Spain

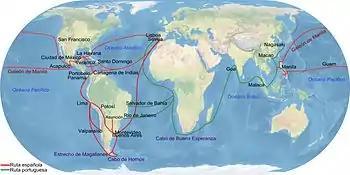
Main trade routes of the Spanish Empire

The Germanic Suebi and Vandals, together with the Sarmatian Alans, entered the peninsula after 409, weakening the Western Roman Empire's jurisdiction over Hispania. The Suebi established a kingdom in north-western Iberia, whereas the Vandals established themselves in the south of the peninsula by 420 before crossing over to North Africa in 429. As the western empire disintegrated, the social and economic base became greatly simplified; the successor regimes maintained many of the institutions and laws of the late empire, including Christianity and assimilation into the evolving Roman culture.